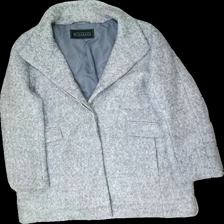
View: front
Type: Winter jacket
Category: Ladies
Brand: Not in the list
Brand text on label: Giovanna
Colors: Grey
Material: 52% wool, 48% polyester
Cut: V-collar
Season: Winter
Price range: 100-150
Recommended usage: Reuse